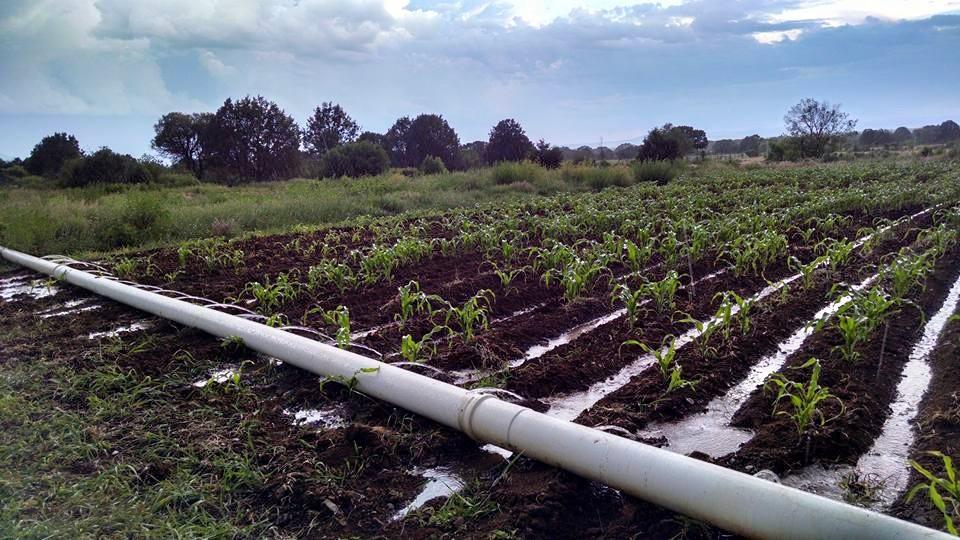
Kilimo cha umwagiliaji, ambapo mahindi yamepandwa katika matuta, yapo katika hatua za mwanzo za ukuaji, pembeni kuna bomba kubwa lenye rangi nyeupe, linatiririsha maji kuelekea kwenye mazao ili yastawi vizuri.